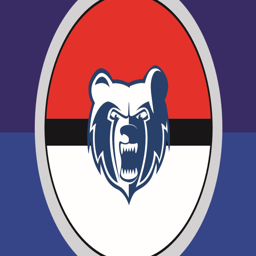
the logo inside a ball .